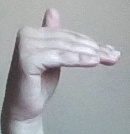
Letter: khaa